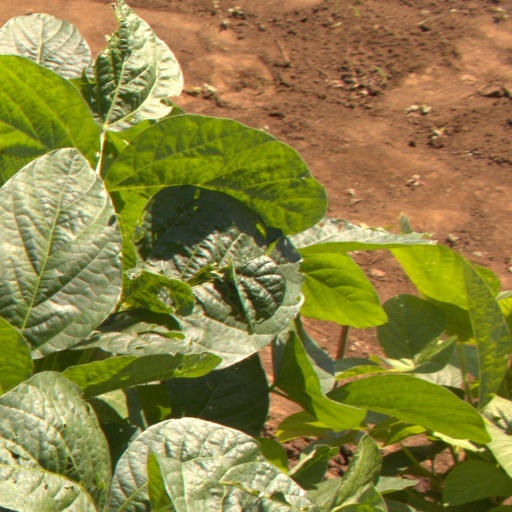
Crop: soybean